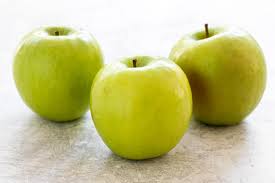
Label: Apple